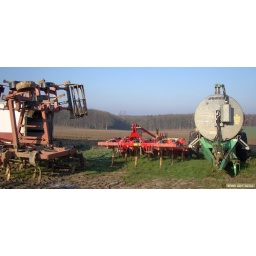
Rural scene in Valduc, with the crown of the tall tree sticking out above all the others in the forest in the background